Kangan Giin

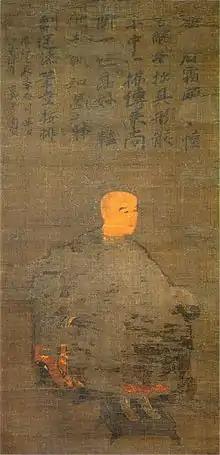

Kangan Giin (寒巌義尹, 1217–1300) was a disciple of Dōgen and the founder of the Higo school of Sōtō Zen Buddhism. It has been claimed that his father was Emperor Go-Toba or Emperor Juntoku. He did much evangelization work in Kyūshū, where he founded Daiji-ji (大慈寺) in Kumamoto. Before practicing with Dōgen, Giin started his Buddhist path as a Tendai monk. He later abandoned that school and became a member of Daruma School under Kakuzen Ekan. Along with his fellow students Tettsū Gikai and Gien, Giin became a student of Dōgen when Giin's teacher Ekan himself became a student of Dōgen. Dōgen died without giving dharma transmission to Giin, but he received it later from Dōgen's primary disciple, Koun Ejō.